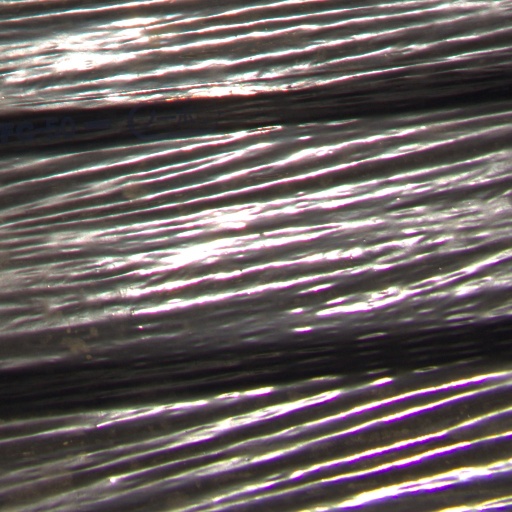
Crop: Jerusalem artichoke